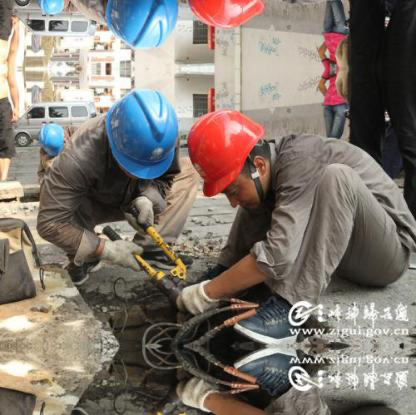
Objects in the image:
label: helmet
label: helmet
label: helmet
label: helmet
label: helmet
label: helmet